T-Ray (comics)

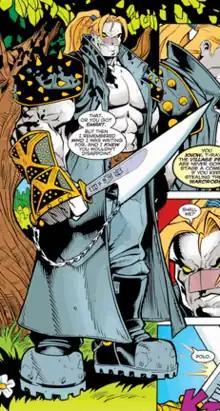
T-Ray as depicted in "Deadpool" (vol. 3) #13 (January 1998). Art by Pete Woods (penciller) and Nathan Massengill (inker).

T-Ray is a supervillain appearing in American comic books published by Marvel Comics. The character was created by Joe Kelly and Ed McGuiness. A mercenary soldier, he played an important role in the series "Deadpool"; T-Ray served to remind Wade Wilson, also known as Deadpool, what a failure he was. He is Deadpool's archenemy for many issues and almost everything that happened to Deadpool was a part of an elaborate plan orchestrated by him.